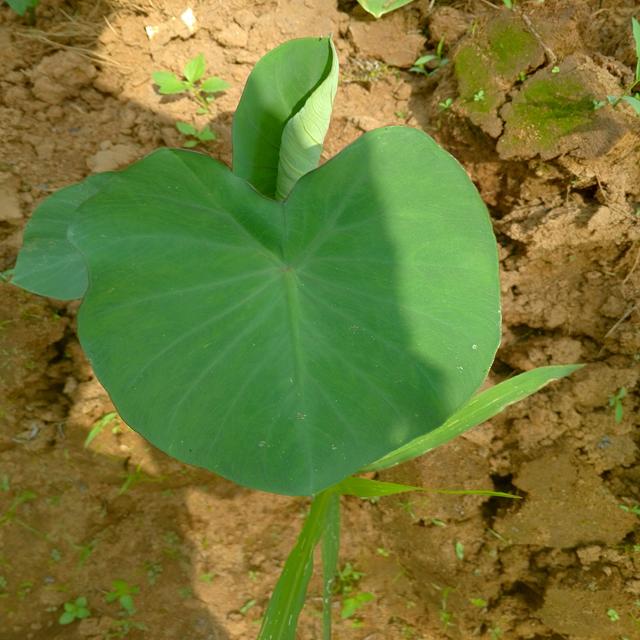
Label: Early_Blight